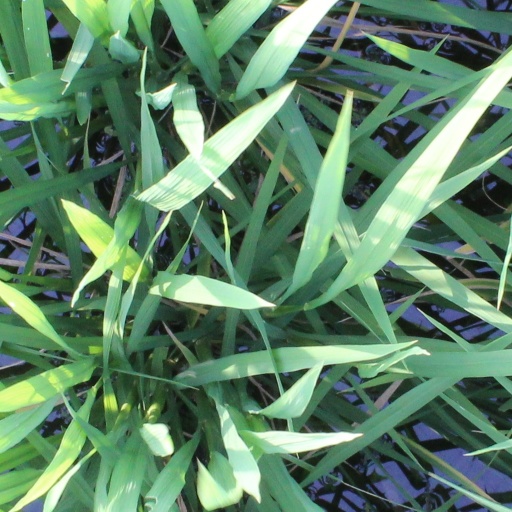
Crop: rice